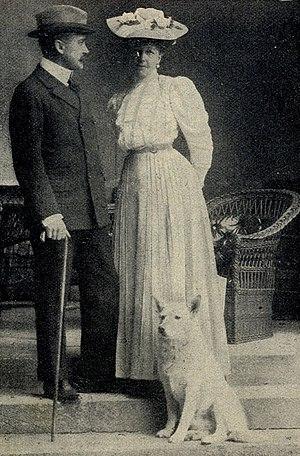
Elemér Ödön Lónyay de Nagy-Lónya et Vásáros-Namény est un noble et un diplomate hongrois devenu prince en 1917. Il est le second mari de la princesse Stéphanie de Belgique.